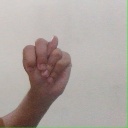
अक्षर: न